Viral entry

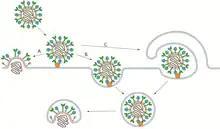
Schematic of different pathways of viral entry: (A) membrane fusion, (B) endocytosis, and (C) macropinocytosis

Cell entry by enveloped viruses is more complicated. Enveloped viruses enter the cell by attaching to an attachment factor located on the surface of the host cell. They then enter by endocytosis or a direct membrane fusion event. The fusion event is when the virus membrane and the host cell membrane fuse together allowing a virus to enter. It does this by attachment – or adsorption – onto a susceptible cell; a cell which holds a receptor that the virus can bind to, akin to two pieces of a puzzle fitting together. The receptors on the viral envelope effectively become connected to complementary receptors on the cell membrane. This attachment causes the two membranes to remain in mutual proximity, favoring further interactions between surface proteins. This is also the first requisite that must be satisfied before a cell can become infected. Satisfaction of this requisite makes the cell susceptible. Viruses that exhibit this behavior include many enveloped viruses such as HIV and herpes simplex virus.